Marine microbiome

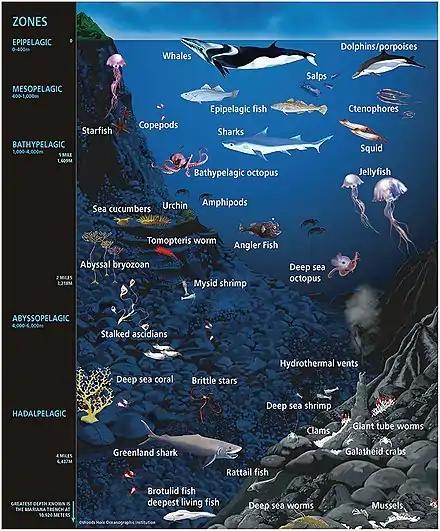
Some representative ocean animal life (not drawn to scale) within their approximate depth-defined ecological habitats. Marine microorganisms exist on the surfaces and within the tissues and organs of the diverse life inhabiting the ocean, across all ocean habitats.

The gutless marine oligochaete worm "Olavius algarvensis" is another relatively well-studied marine host to microbes. These three centimetre long worms reside within shallow marine sediments of the Mediterranean Sea. The worms do not contain a mouth or a digestive or excretory system, but are instead nourished with the help of a suite of extracellular bacterial endosymbionts that reside upon coordinated use of sulfur present in the environment. This system has benefited from some of the most sophisticated 'omics and visualization tools. For example, multi-labeled probing has improved visualization of the microbiome and transcriptomics and proteomics have been applied to examine host–microbiome interactions, including energy transfer between the host and microbes and recognition of the consortia by the worm's innate immune system. The major strength of this system is that it does offer the ability to study host–microbiome interactions with a low diversity microbial consortium, and it also offers a number of host and microbial genomic resources